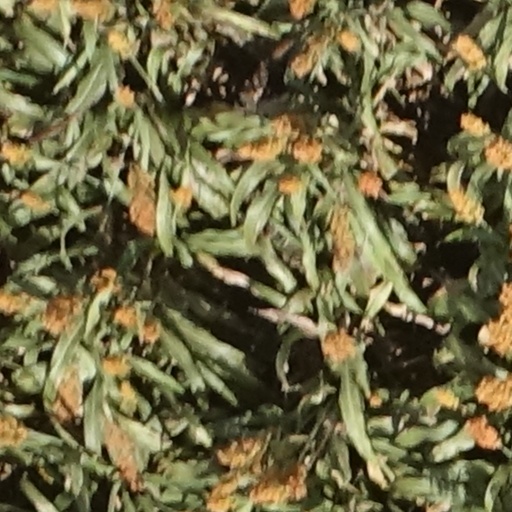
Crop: sorghum